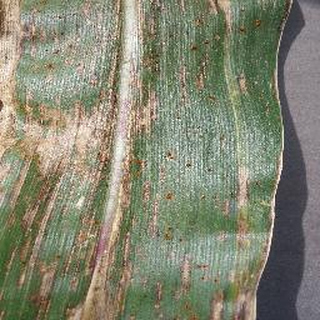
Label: corn_cercospora_leaf_spot